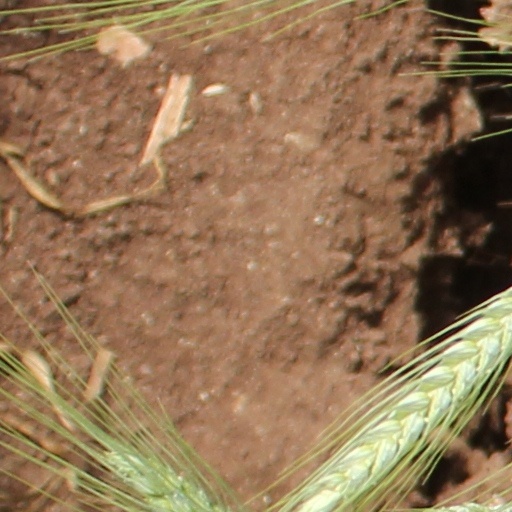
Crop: wheat